Scientology

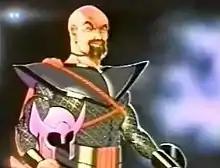
Xenu as depicted by "Panorama"

The mythological framework which forms the basis for what Scientologists view as the system's path to salvation is the story of Xenu. Reflecting a strong science-fiction theme within its theology, Scientology's teachings make reference to "space opera", a term denoting events in the distant past in which "spaceships, spacemen, [and] intergalactic travel" all feature.